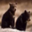
Label: bear